Duane Benson

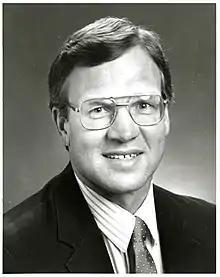
Portrait of Benson from 1991

Dean Duane Benson (August 5, 1945 – January 26, 2019) was an American football linebacker and politician.